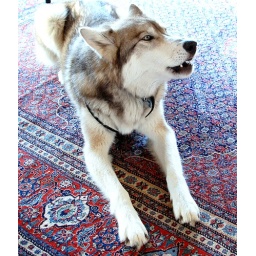
There's blue in the sky today! Infinite possibilites!